History of Liverpool F.C. (1892–1959)

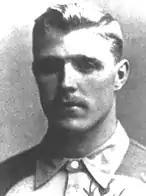
A black and white photograph of a man in a buttoned top

During the next two seasons Liverpool consolidated their place in the First Division, with fifth and ninth-place finishes. Performances improved in the 1898–99 season, when the club went into their final game with a chance of winning their first League championship. They faced Aston Villa, with whom they were level on points, although Villa's goal average advantage of 0.02 meant that they only needed to draw the match to win the League title. In the event, Villa won 5–0, to leave Liverpool as the runners-up. Liverpool also reached the FA Cup semi-final, where they faced Sheffield United. The match finished in a 2–2 draw; the first replay at Burnden Park also finished with the sides equal at 4–4, and a second replay at the small Fallowfield Stadium was abandoned when overcrowding caused fans to spill onto the pitch. The tie was finally decided at the Baseball Ground, which Sheffield United won 1–0.